Ivan Vyrodkov

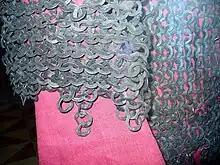
Vyrodkov's coat of mail is preserved in the State Historical Museum

Ivan Grigoryevich Vyrodkov (not later than 1520 – 1568) was a diak, Russian military engineer and inventor.